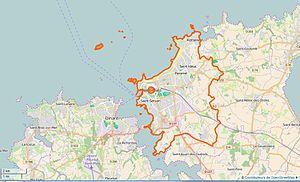
Saint-Malo Limite communale This map was created from OpenStreetMap project data, collected by the community. This map may be incomplete, and may contain errors. Don't rely solely on it for navigation.